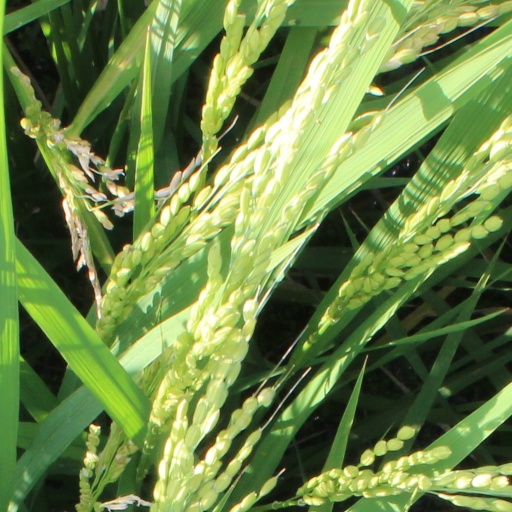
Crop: rice